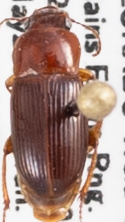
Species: Harpalus desertus
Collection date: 2021-05-12
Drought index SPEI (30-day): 1.382
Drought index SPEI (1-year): -0.476
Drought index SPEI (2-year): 0.23